WR 134

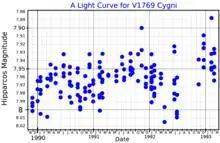
A light curve for V1769 Cygni, adapted from Marchenko "et al." (1998)

WR 134 is classified as an Algol type eclipsing variable and given the designation V1769 Cygni, but the variation is not strictly periodic and brightness changes occur on timescales of hours to days. It has been investigated several times to search for companions. Morel reported a 2.25 day primary period but considered the variations to be due to rotational modulation rather than the effects of a companion. Rustamov suggests a 1.887 day orbital period with a K-M dwarf companion, but with additional optical variations.